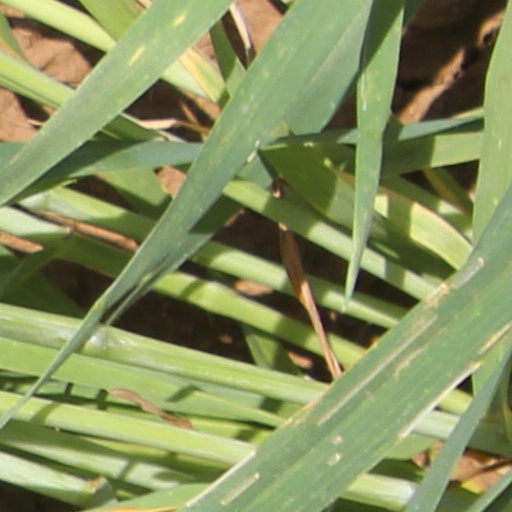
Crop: wheat